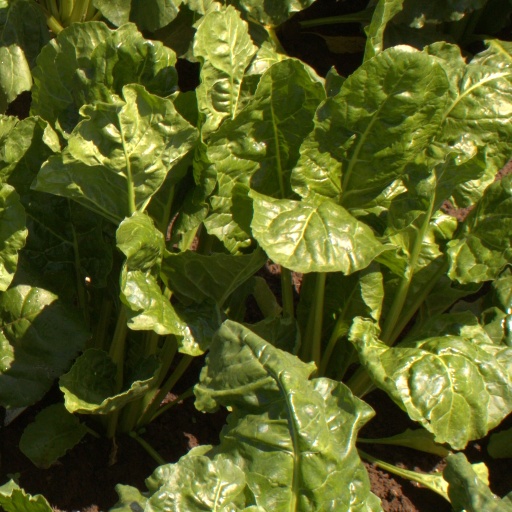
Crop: sugar beet